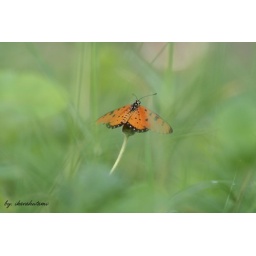
butterfly near semarang river